Innviertel

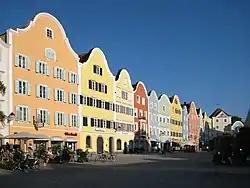
Baroque "Silberzeile" in Schärding

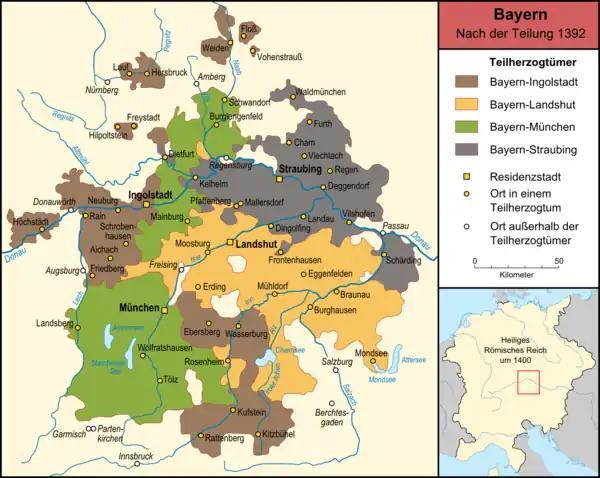
The Innviertel after the division of Bavaria in 1392 into the partial duchies of Bavaria-Ingolstadt, Bavaria-Landshut, Bavaria-Munich and Bavaria-Straubing

The name for the region dates from after its incorporation into Austria in 1779; before then, it was part of Bavaria and its name was ("Inn-Bavaria").